Kākāpō

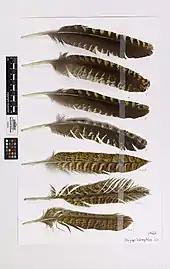
Feathers

Kākāpō nests are intensively managed by wildlife conservation staff. Before Polynesian rats were removed from Whenua Hou, the rats were a threat to the survival of young kākāpō. Of 21 chicks that hatched between 1981 and 1994, nine were either killed by rats or died and were subsequently eaten by rats.